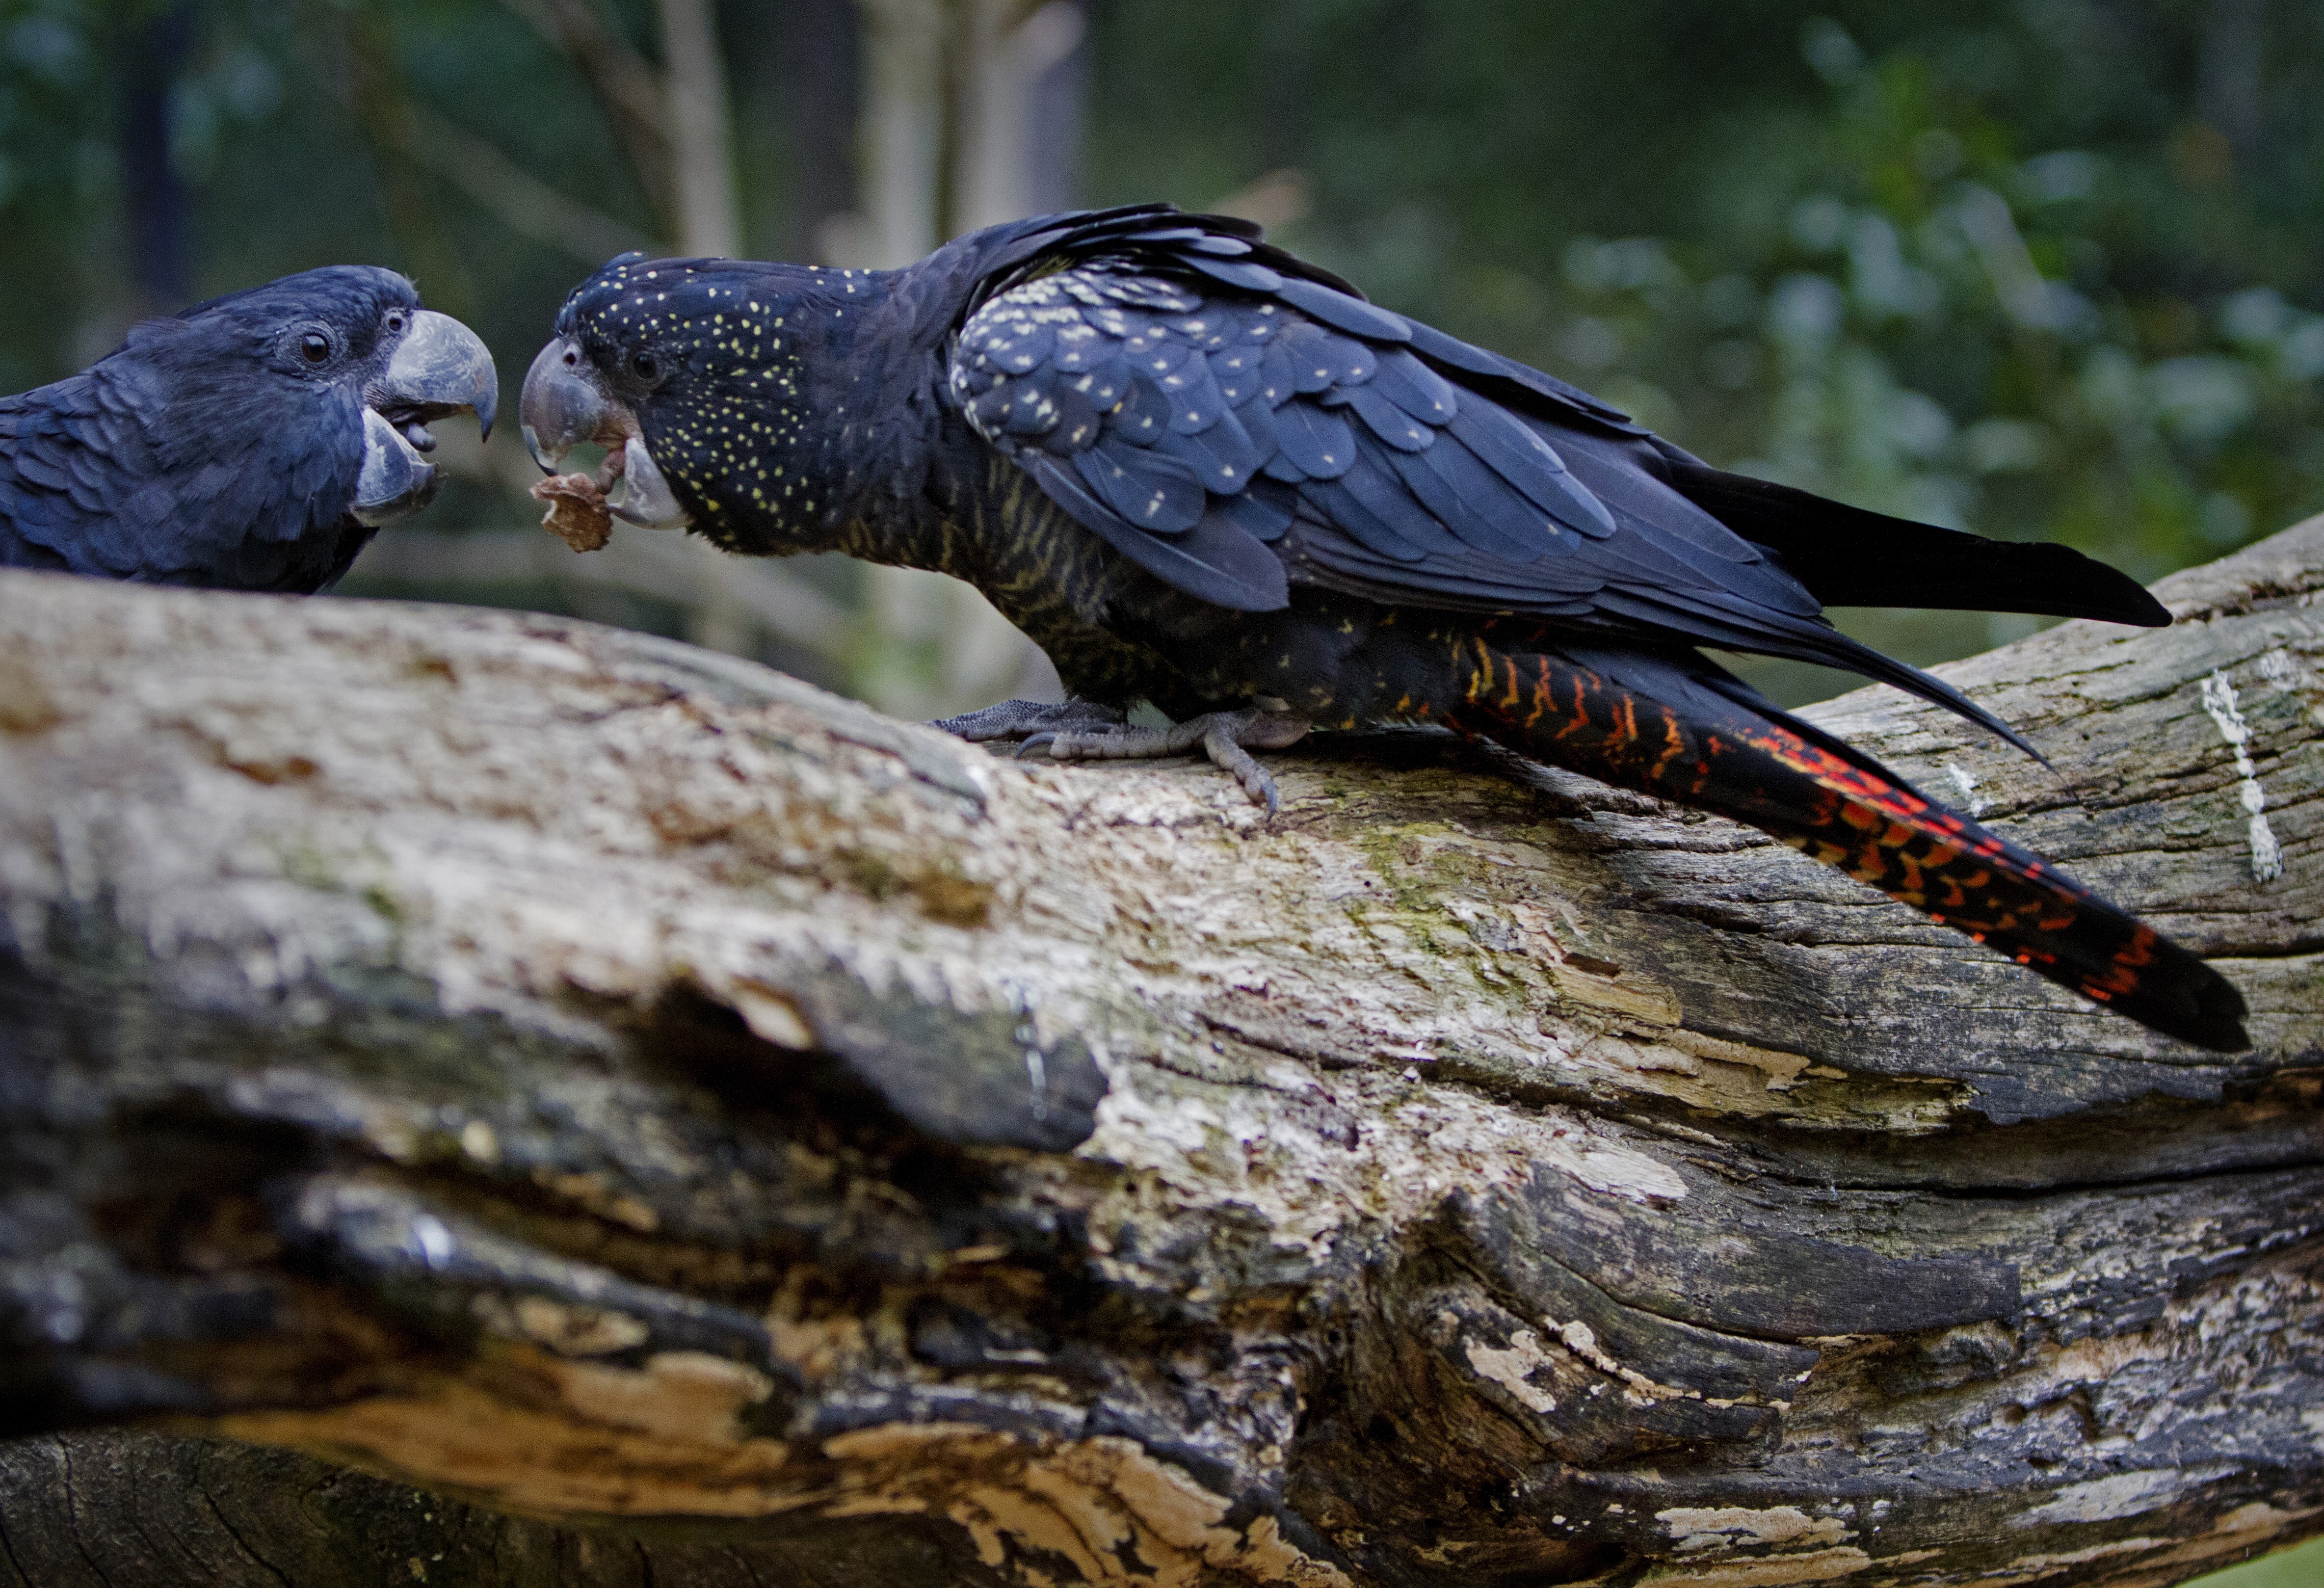
nature, bird, wing, fly, wildlife, wild, pet, beak, natural, perch, playing, colorful, feather, avian, fauna, twig, life, close up, australia, vivid, vertebrate, parrot, large, exotic, vibrant, intelligence, cockatoo, perching bird, red tailed cockatoo, calyptorhynchus banksii